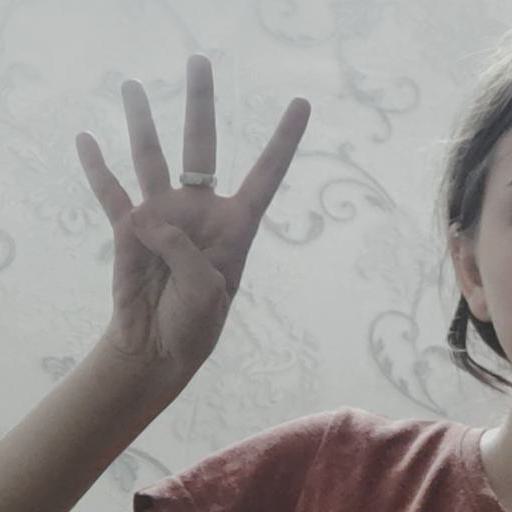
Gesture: four